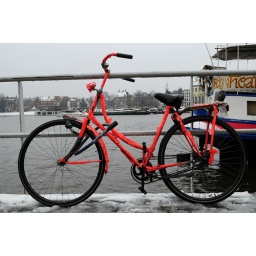
red bike near nemo